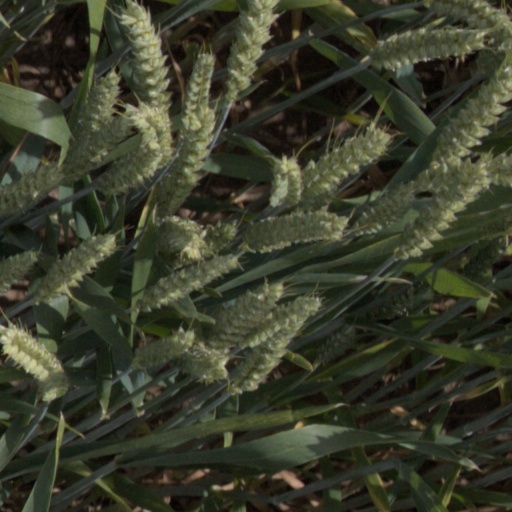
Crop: wheat